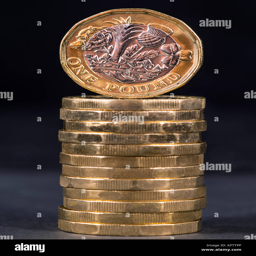
a pile of pound coins